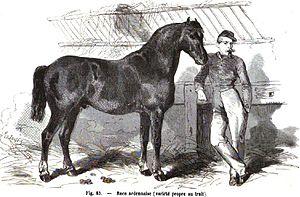
Gravure d'un cheval ardennais dans La connaissance générale du cheval d'Eugène Gayot, 1861
Les éclaireurs de la Garde impériale sont des régiments de cavalerie légère de la Garde impériale sous le Premier Empire, créés par décrets des 4 et 9 décembre 1813.
L'Ardennais est une très ancienne race rustique de chevaux de trait, de taille moyenne, à la robe généralement baie ou rouanne. Il est historiquement élevé dans la région des Ardennes, qui lui a donné son nom, et par extension dans le quart nord-est de la France, le Sud et l'Est de la Belgique, et au Luxembourg. Connu et mentionné depuis l'Antiquité romaine où il sert à la remonte des armées, l'Ardennais devient jusqu'au début du XIXᵉ siècle l'une des meilleures races de chevaux de selle et de trait léger pour la traction du matériel d'artillerie militaire. Sous l'empire napoléonien, les Ardennais sont réputés pour avoir survécu à la campagne de Russie, où 13 000 chevaux trouvent la mort.